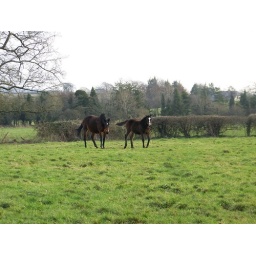
Horses in field in front of Ballyrichard main house